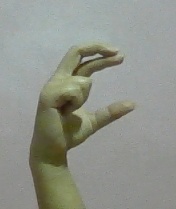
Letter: thal